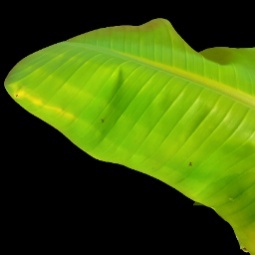
Label: Zinc